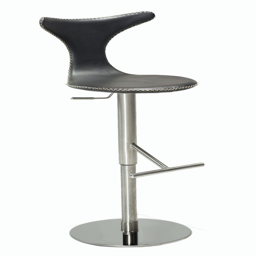
buy bar stools and get exclusive design in top quality .